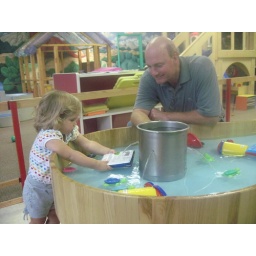
Playing in the water table with Grandpa Hunt.